Great Western Railway

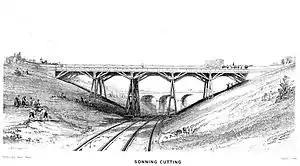
The Sonning Cutting in 1846

The first of line, from Paddington station in London to Maidenhead Bridge station, opened on 4 June 1838. When Maidenhead Railway Bridge was ready the line was extended to on 1 July 1839 and then through the deep Sonning Cutting to on 30 March 1840. The cutting was the scene of a significant accident two years later when a goods train ran into a landslip; ten passengers who were travelling in open trucks were killed. This prompted Parliament to pass the Railway Regulation Act 1844, requiring railway companies to provide better carriages for passengers.